Franck Signorino

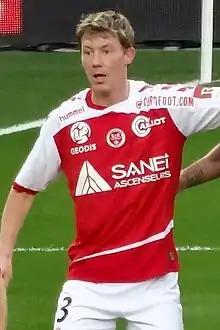
Signorino in action for Reims in 2016

Franck Eddy Signorino (born 19 September 1981) is a French former professional footballer who played as a left-back.